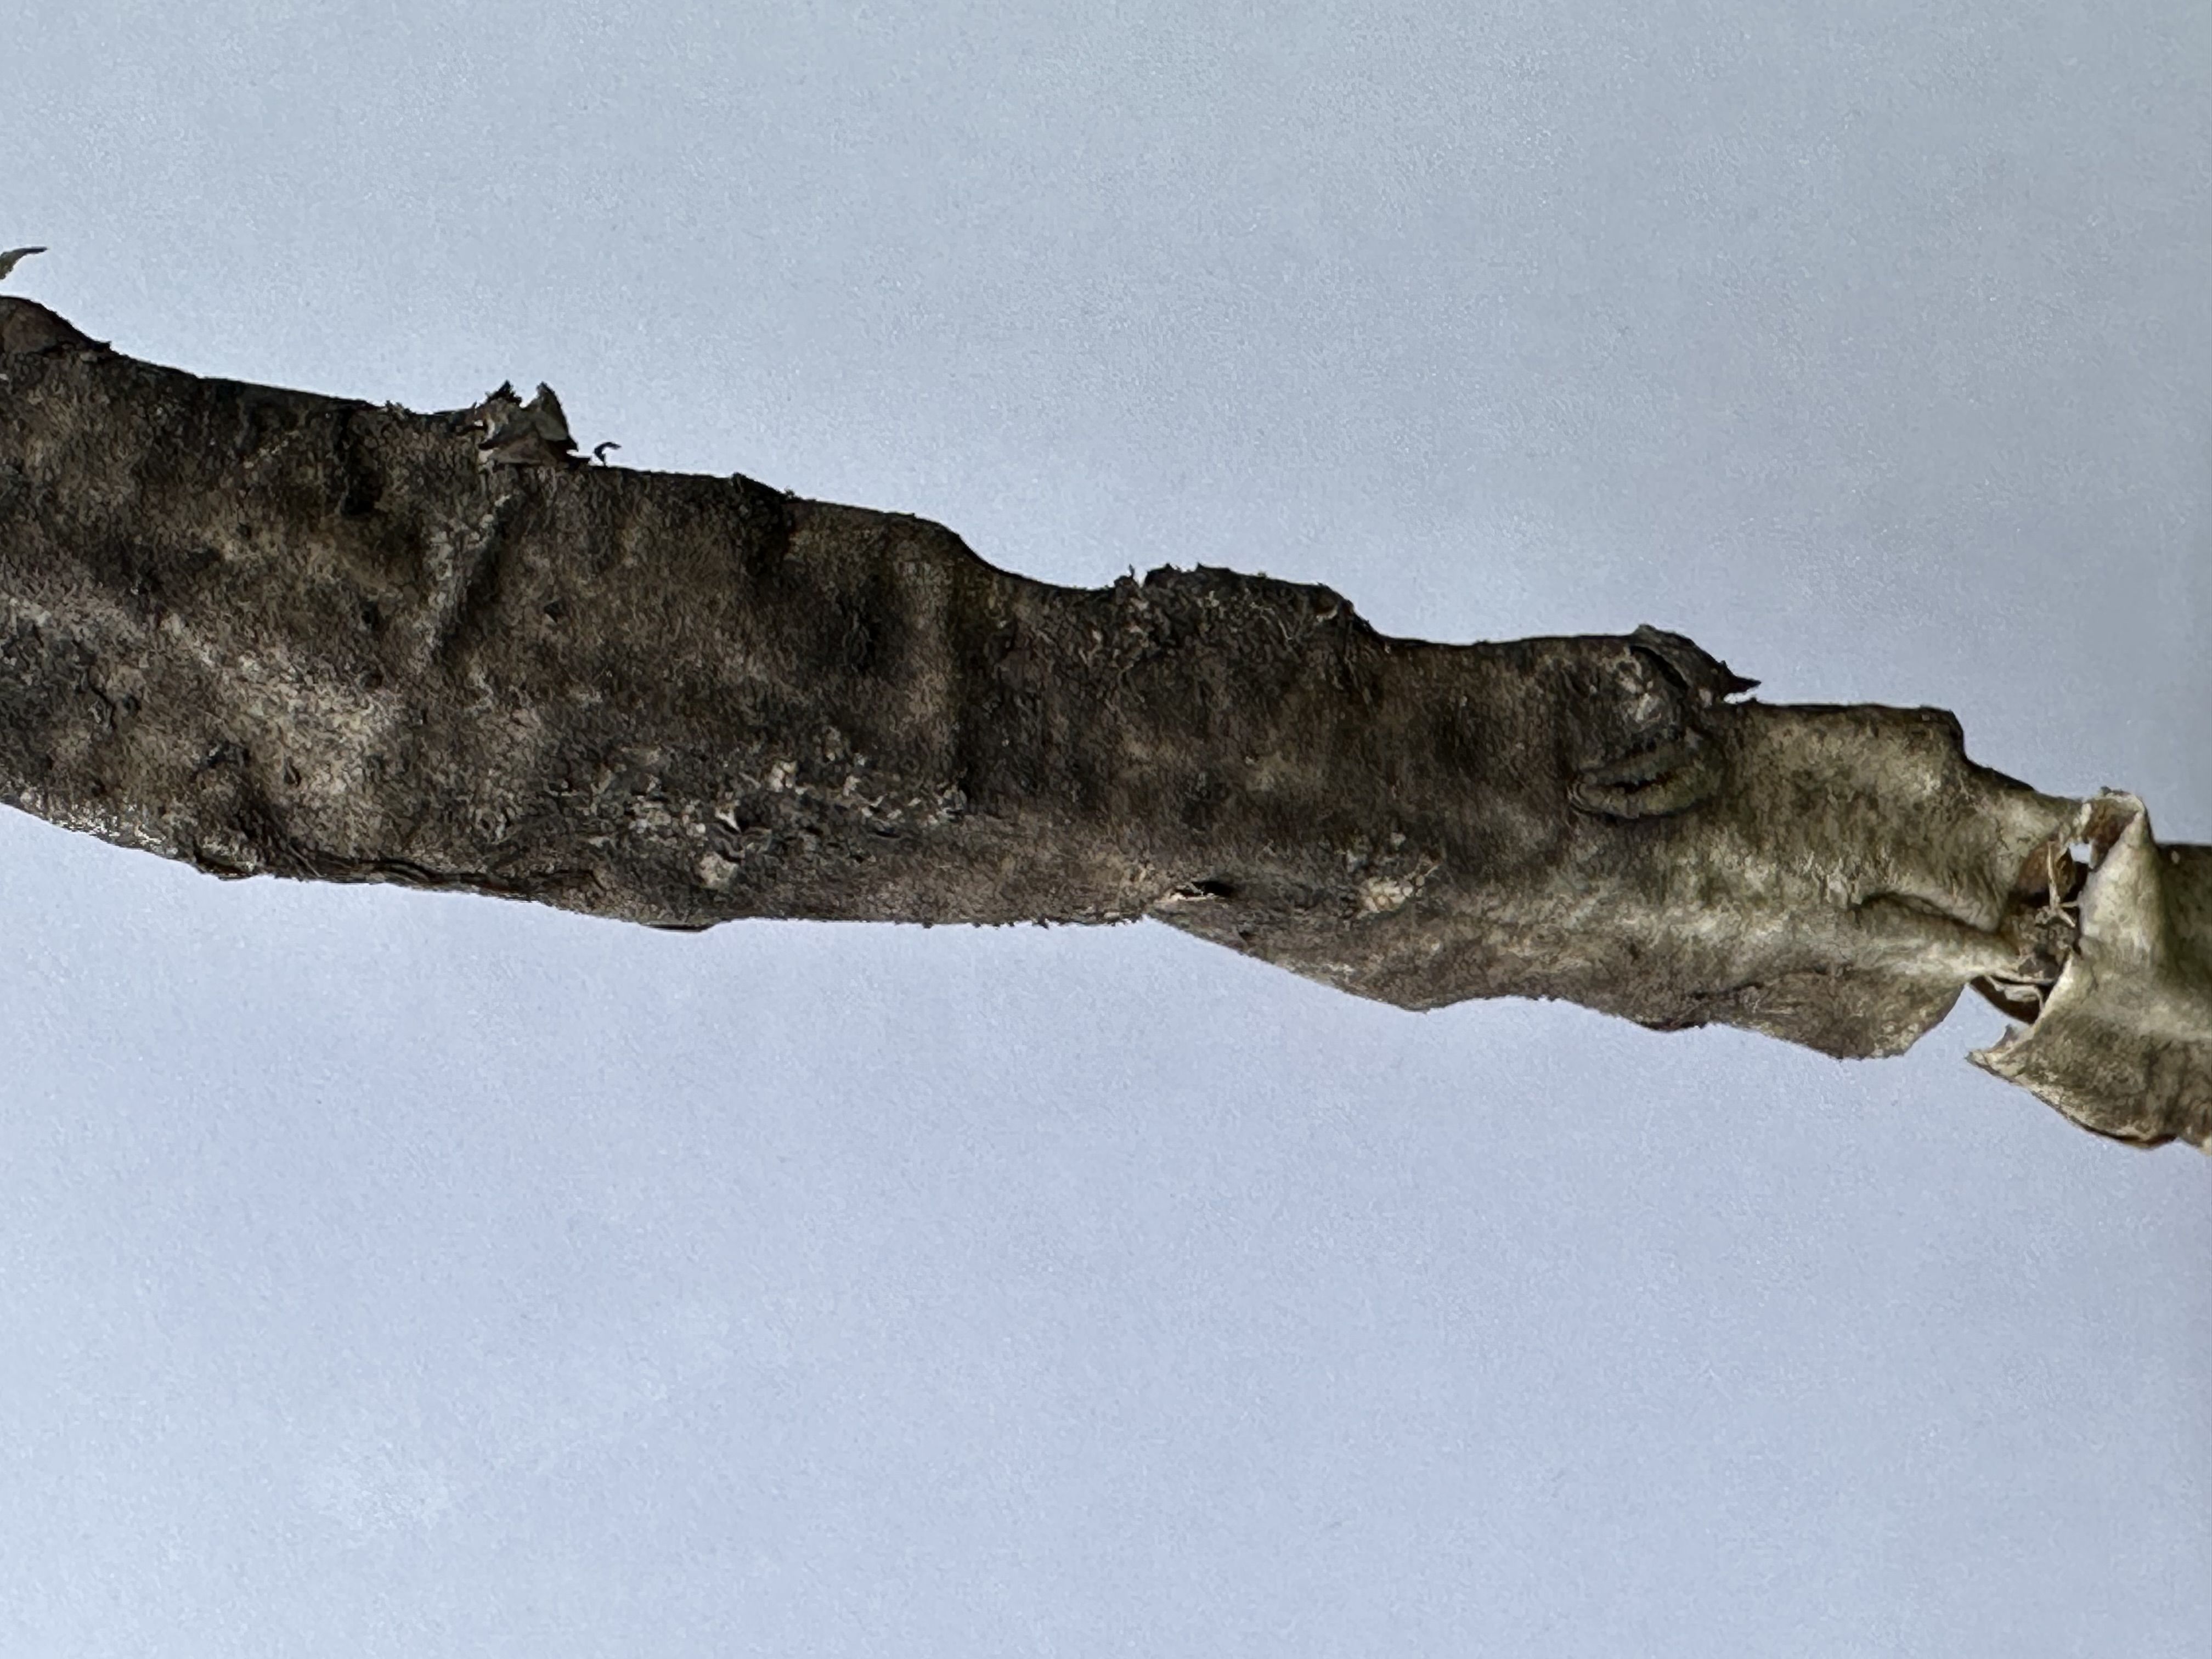
Label: Bad leaf